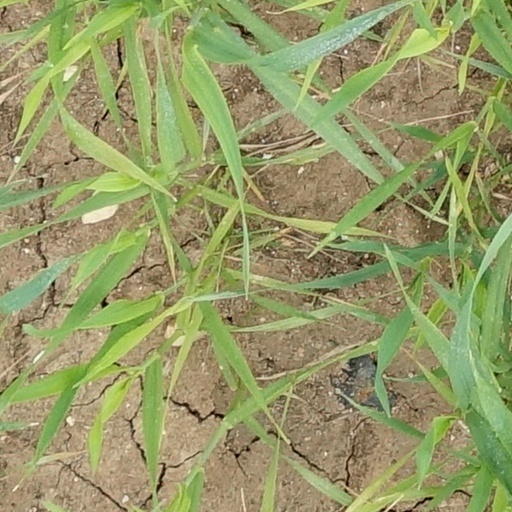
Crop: wheat